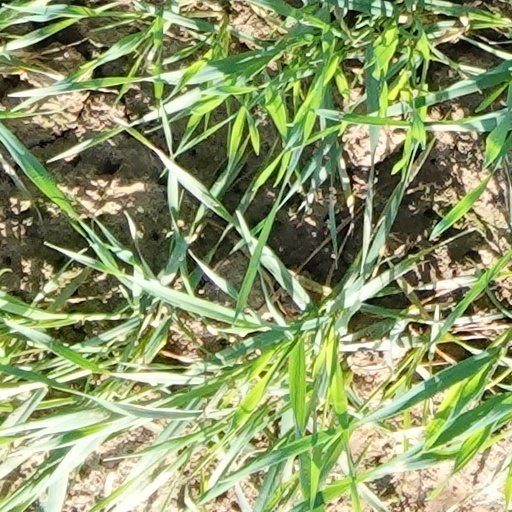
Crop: wheat